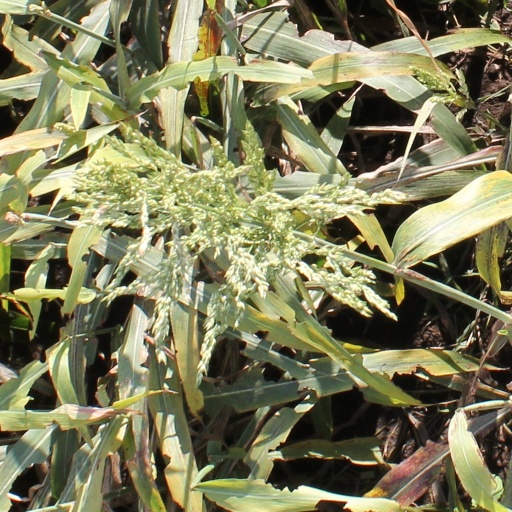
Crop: sorghum